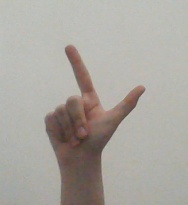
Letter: laam